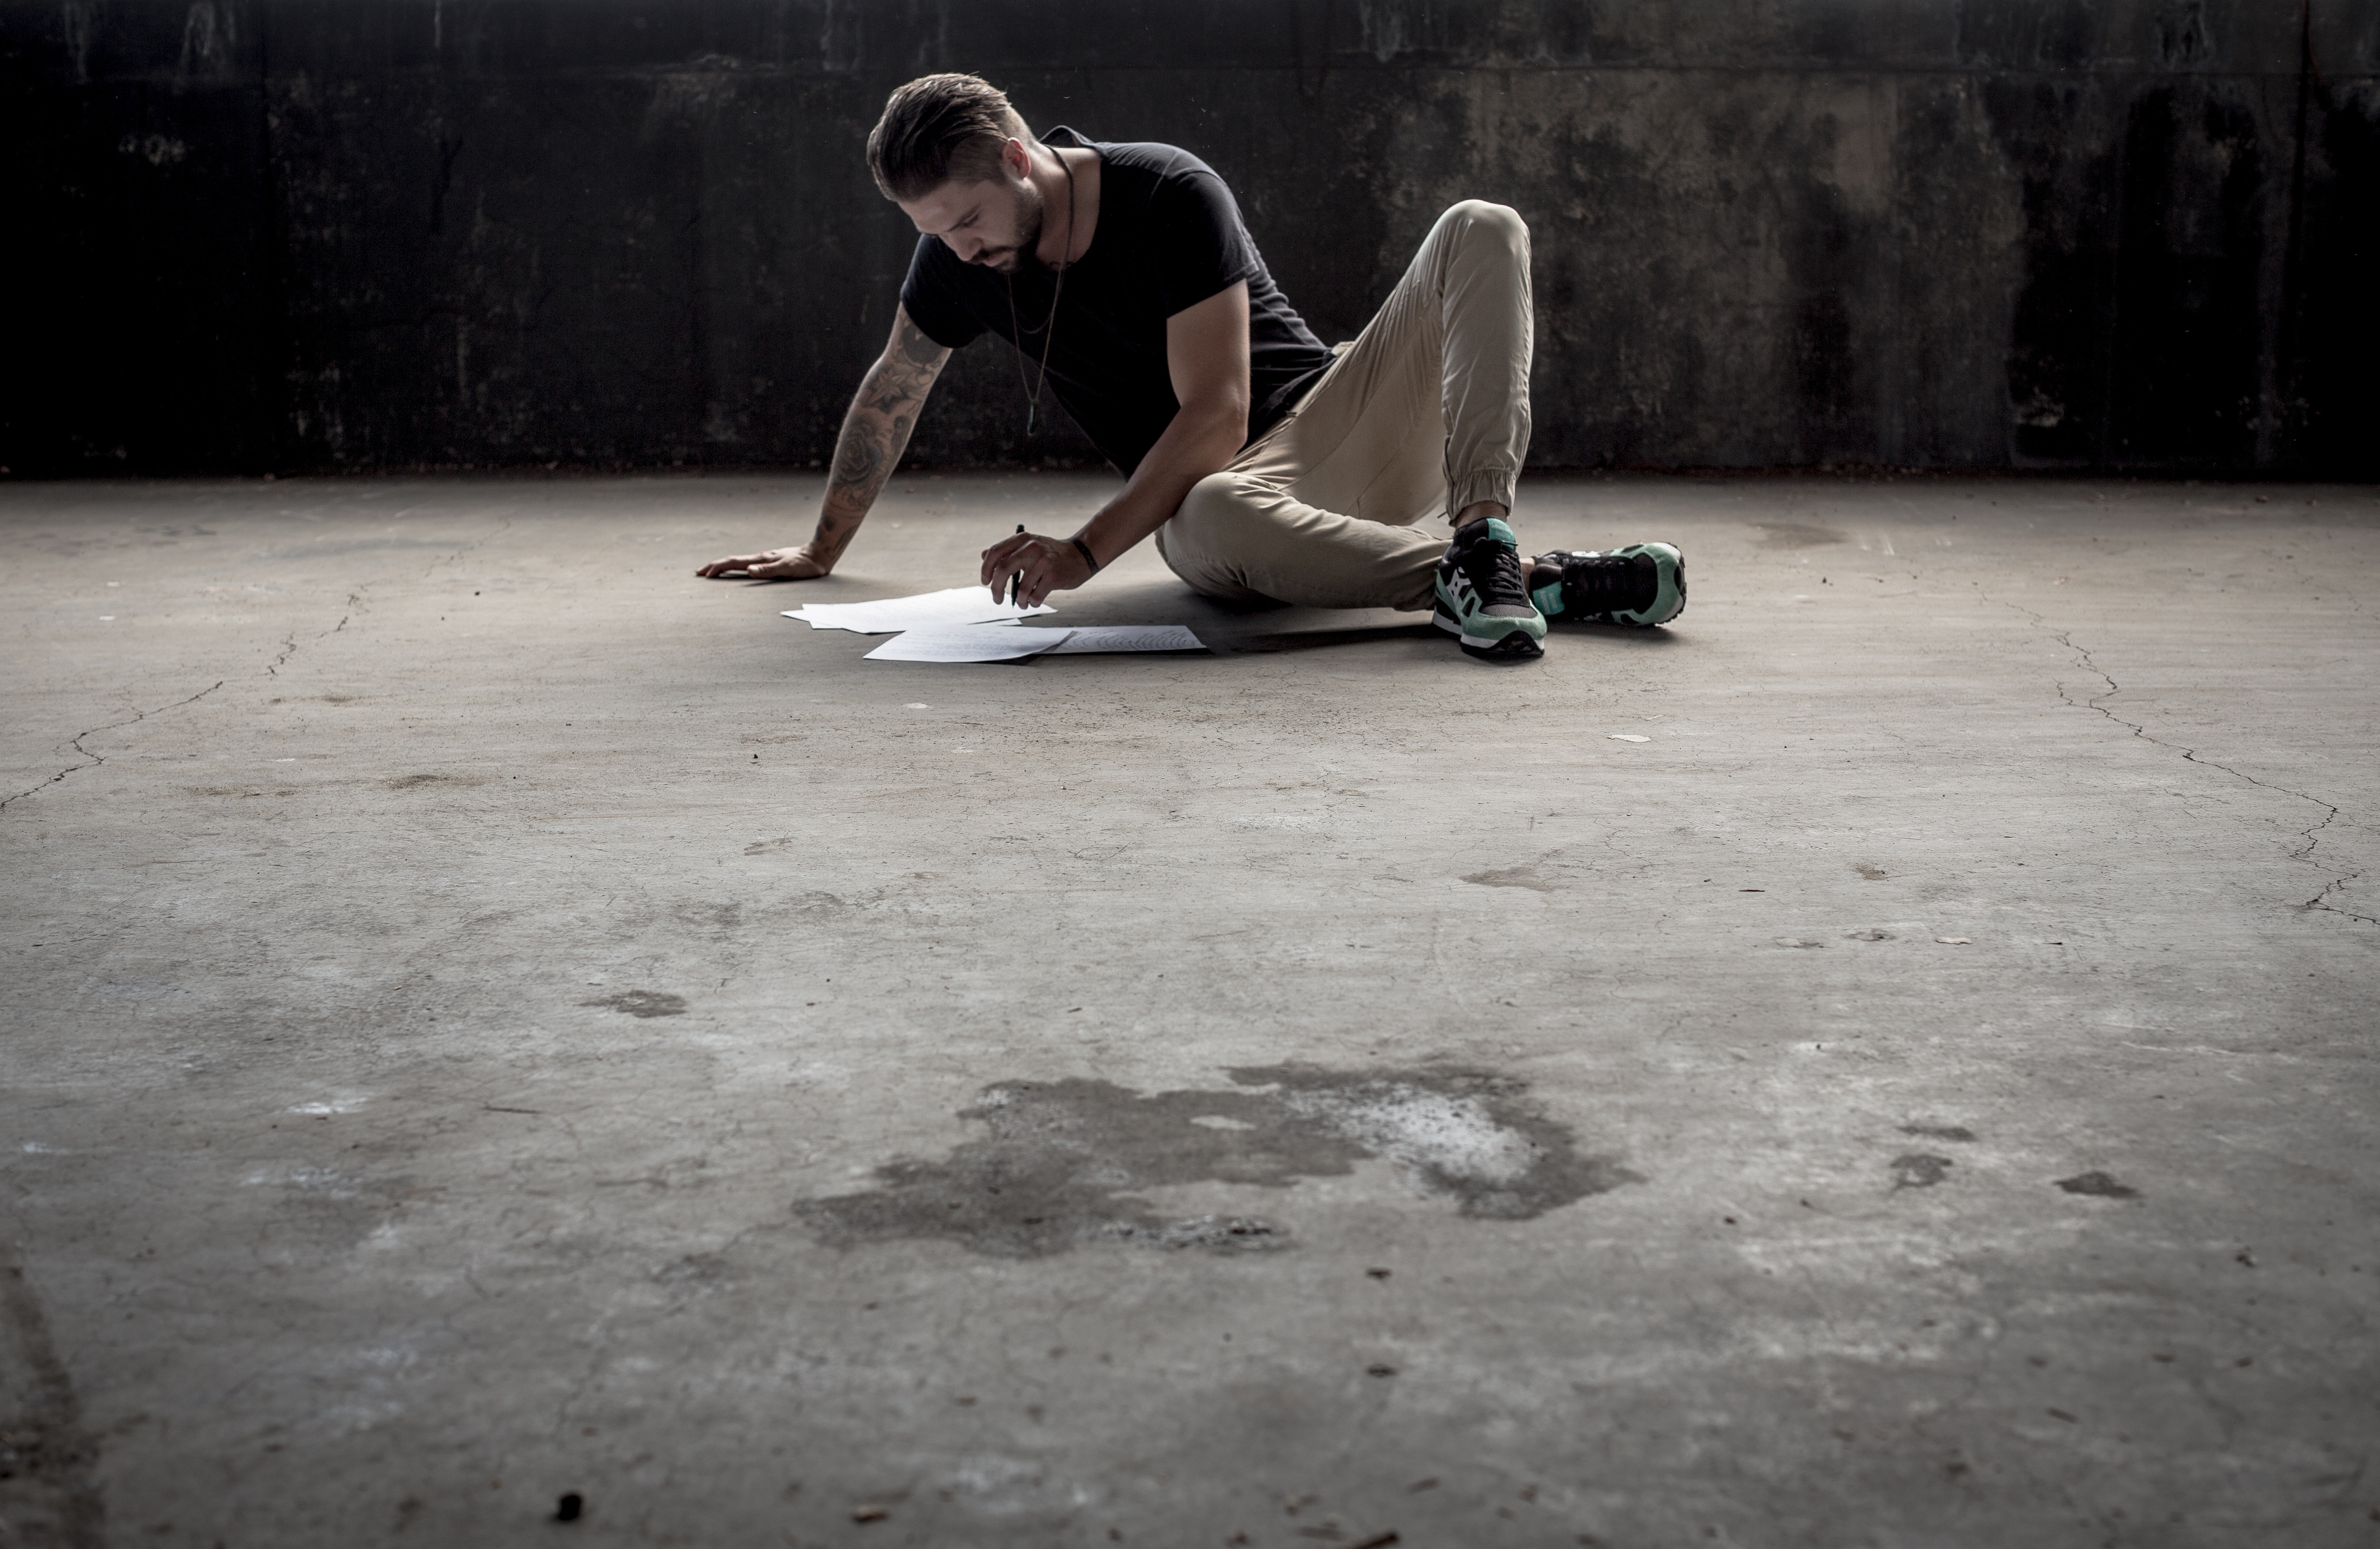
writing, man, shoe, white, photography, floor, skateboard, skateboarding, guy, leg, industrial, black, sports, footwear, photograph, skateboarding equipment and supplies, human positions